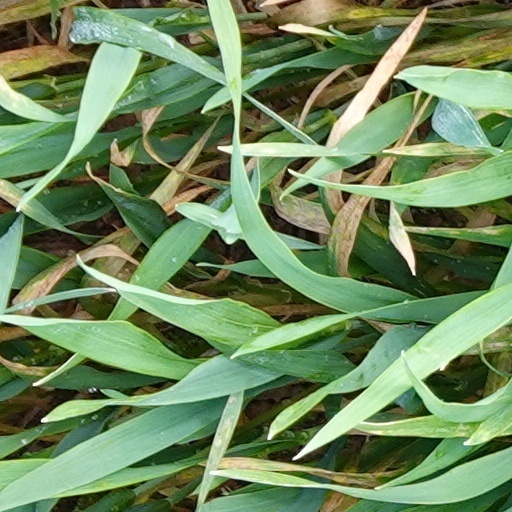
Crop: wheat